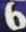
Number: 6